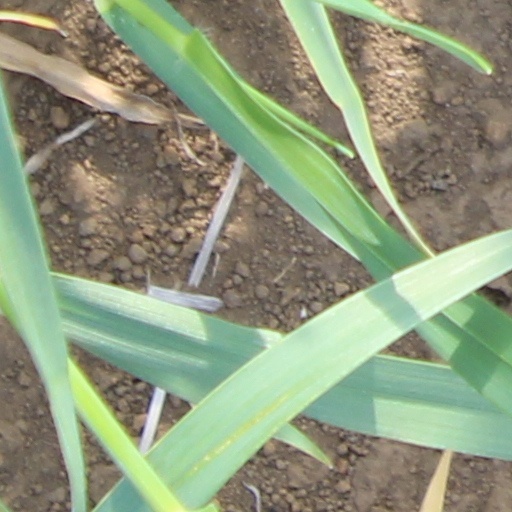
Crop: wheat